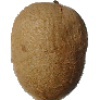
Label: Kiwi 1